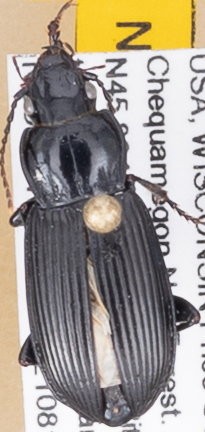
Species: Pterostichus melanarius melanarius
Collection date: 2021-08-10
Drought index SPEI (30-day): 1.19
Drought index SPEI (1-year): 0.212
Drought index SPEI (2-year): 1.546